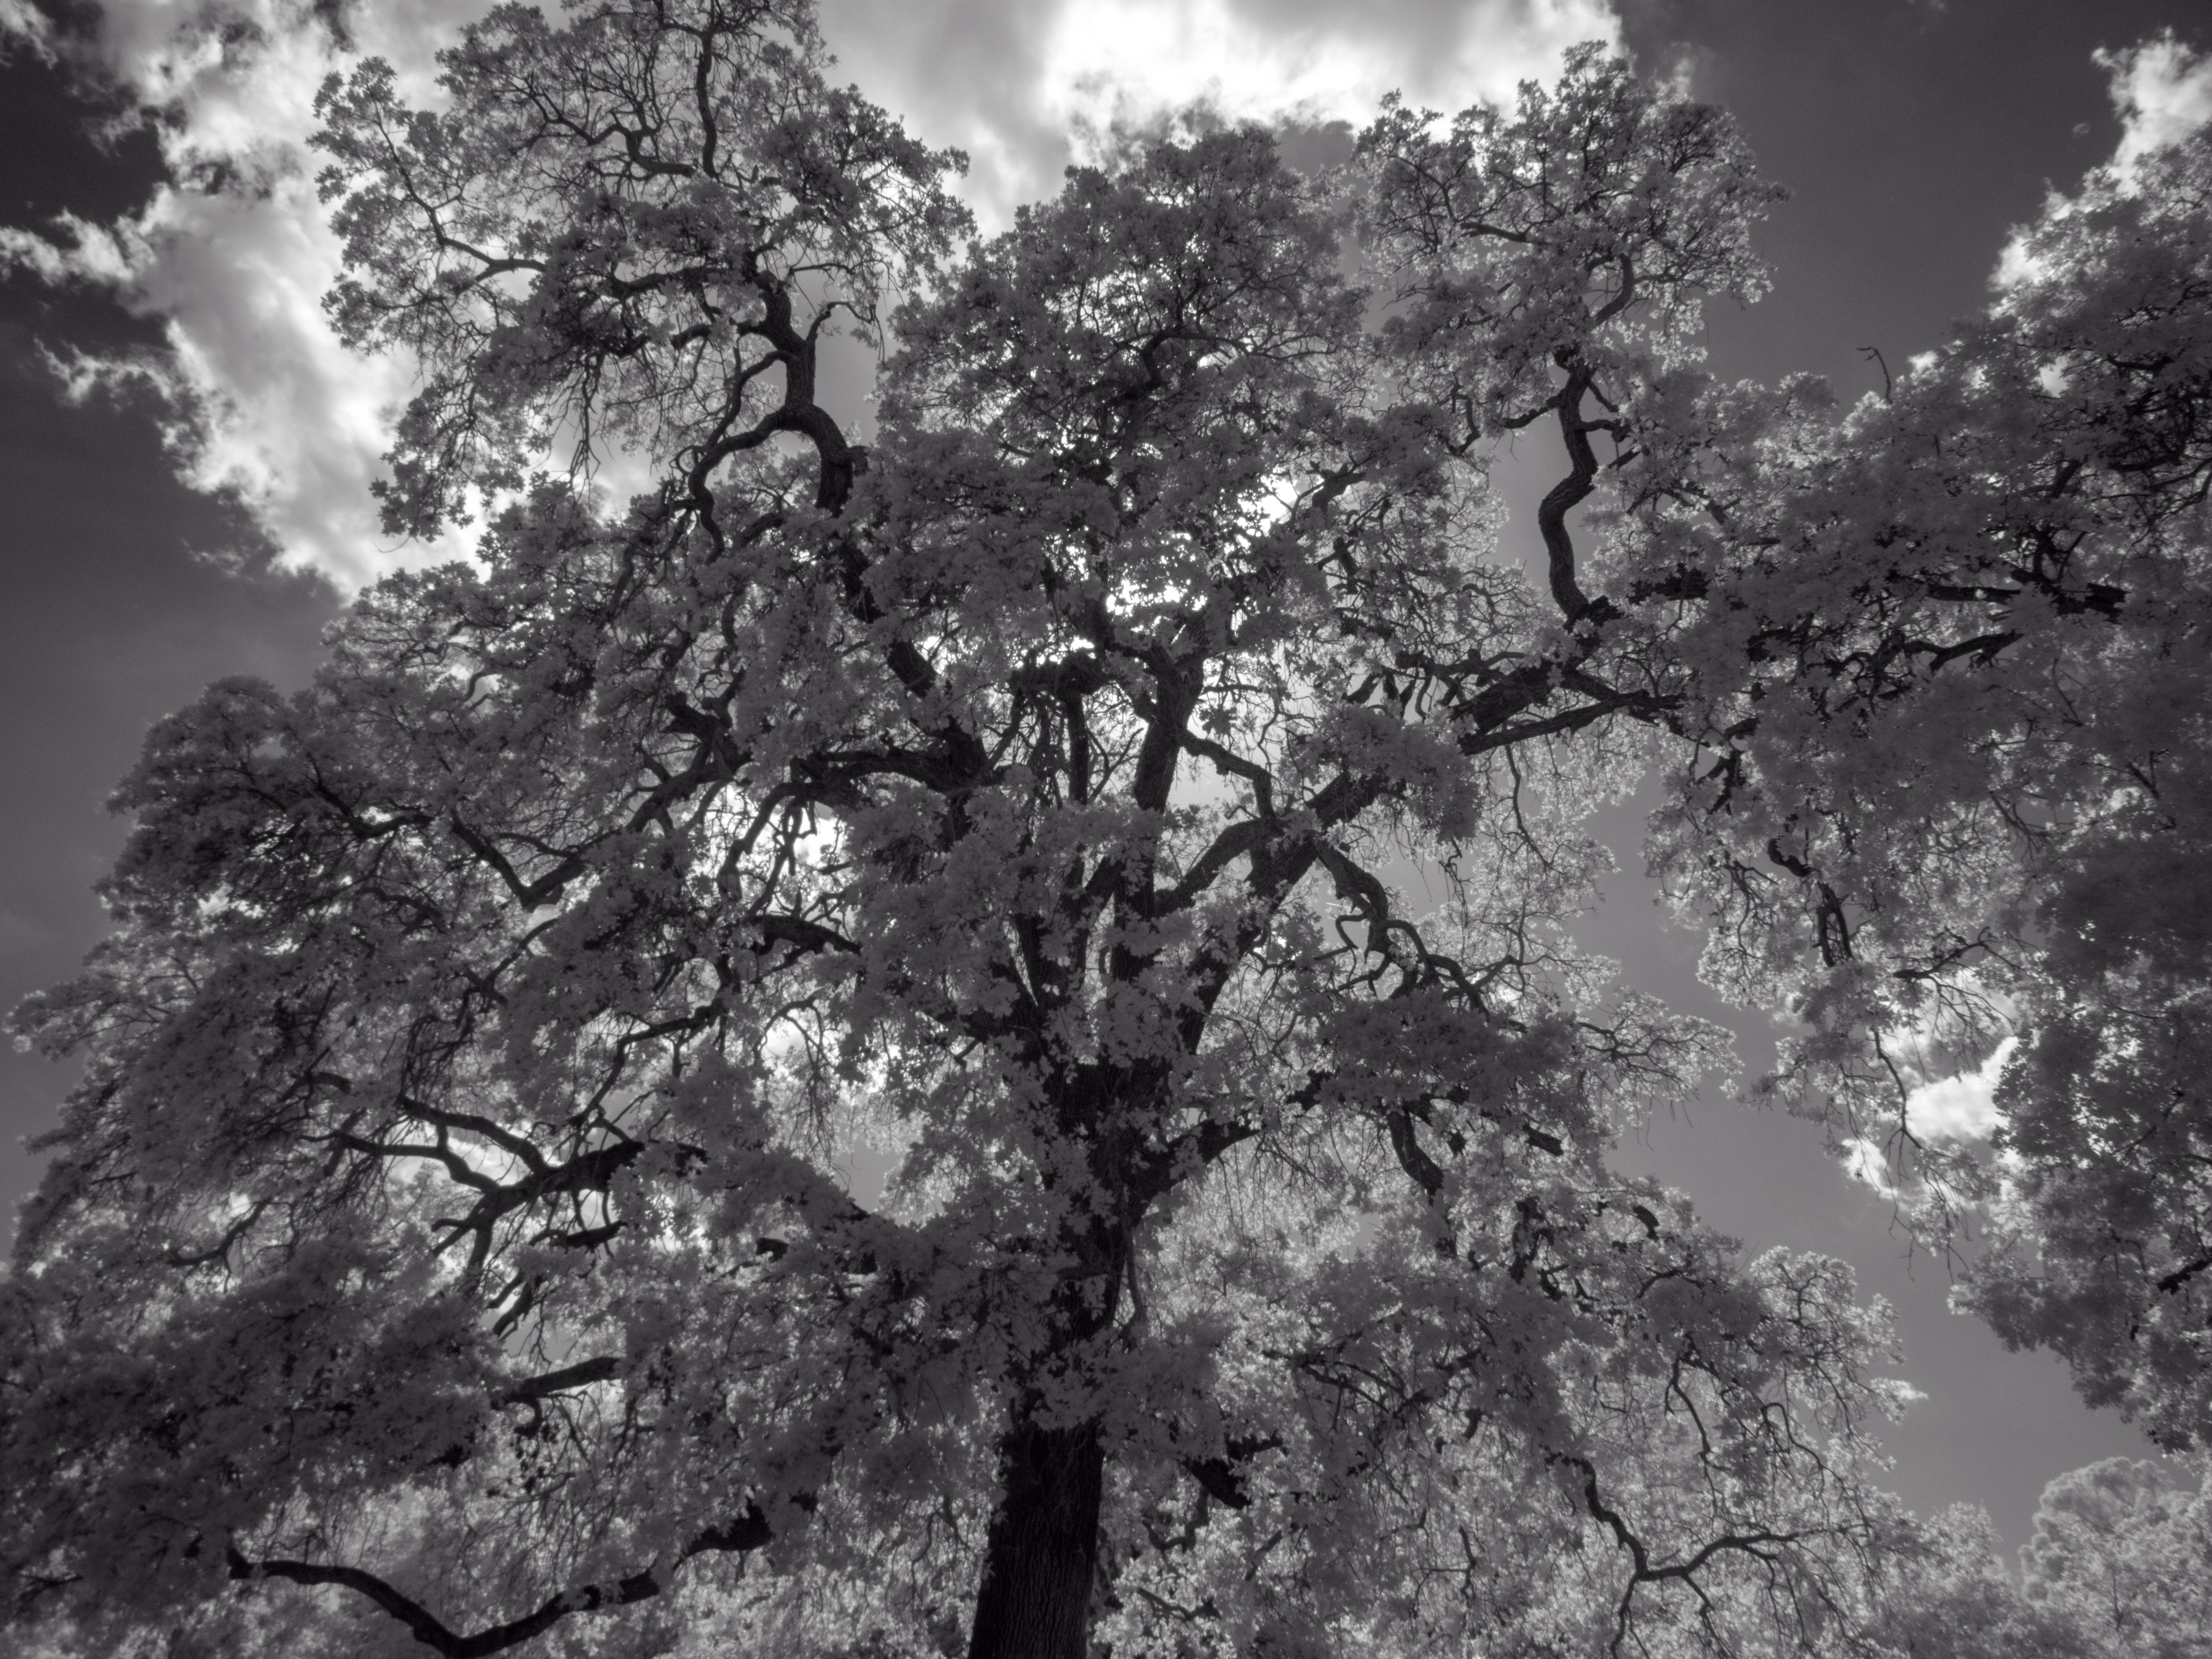
tree, nature, forest, branch, blossom, black and white, plant, sky, photography, sunlight, leaf, flower, monochrome, 2016, oak, 366, sacramento, monochrome photography, woody plant